VR Class Sk3

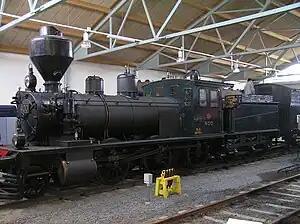
Class Sk3 No 400 at the Finnish Railway Museum

The VR Class Sk3, originally known as the Finnish Steam Locomotive Classes G3, G5, G10 & G11, was a class of 88 2-6-0 steam locomotives, built for the Finnish State Railways from 1892 to 1903 at Tampella. One is preserved (No. 400), at the Finnish Railway Museum